Salmon

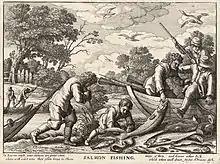
Seine fishing for salmon – Wenzel Hollar, 1607–1677

Salmon population levels are of concern in the Atlantic and in some parts of the Pacific. The population of wild salmon declined markedly in recent decades, especially North Atlantic populations, which spawn in the waters of western Europe and eastern Canada, and wild salmon in the Snake and Columbia River systems in northwestern United States.